Peter Thacher

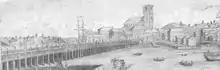
View of Brattle Street Church and West End, Boston, looking from Cambridge, 1789

Peter Thacher was born in Milton, Massachusetts on March 21, 1752. His brother was Thomas Thatcher.